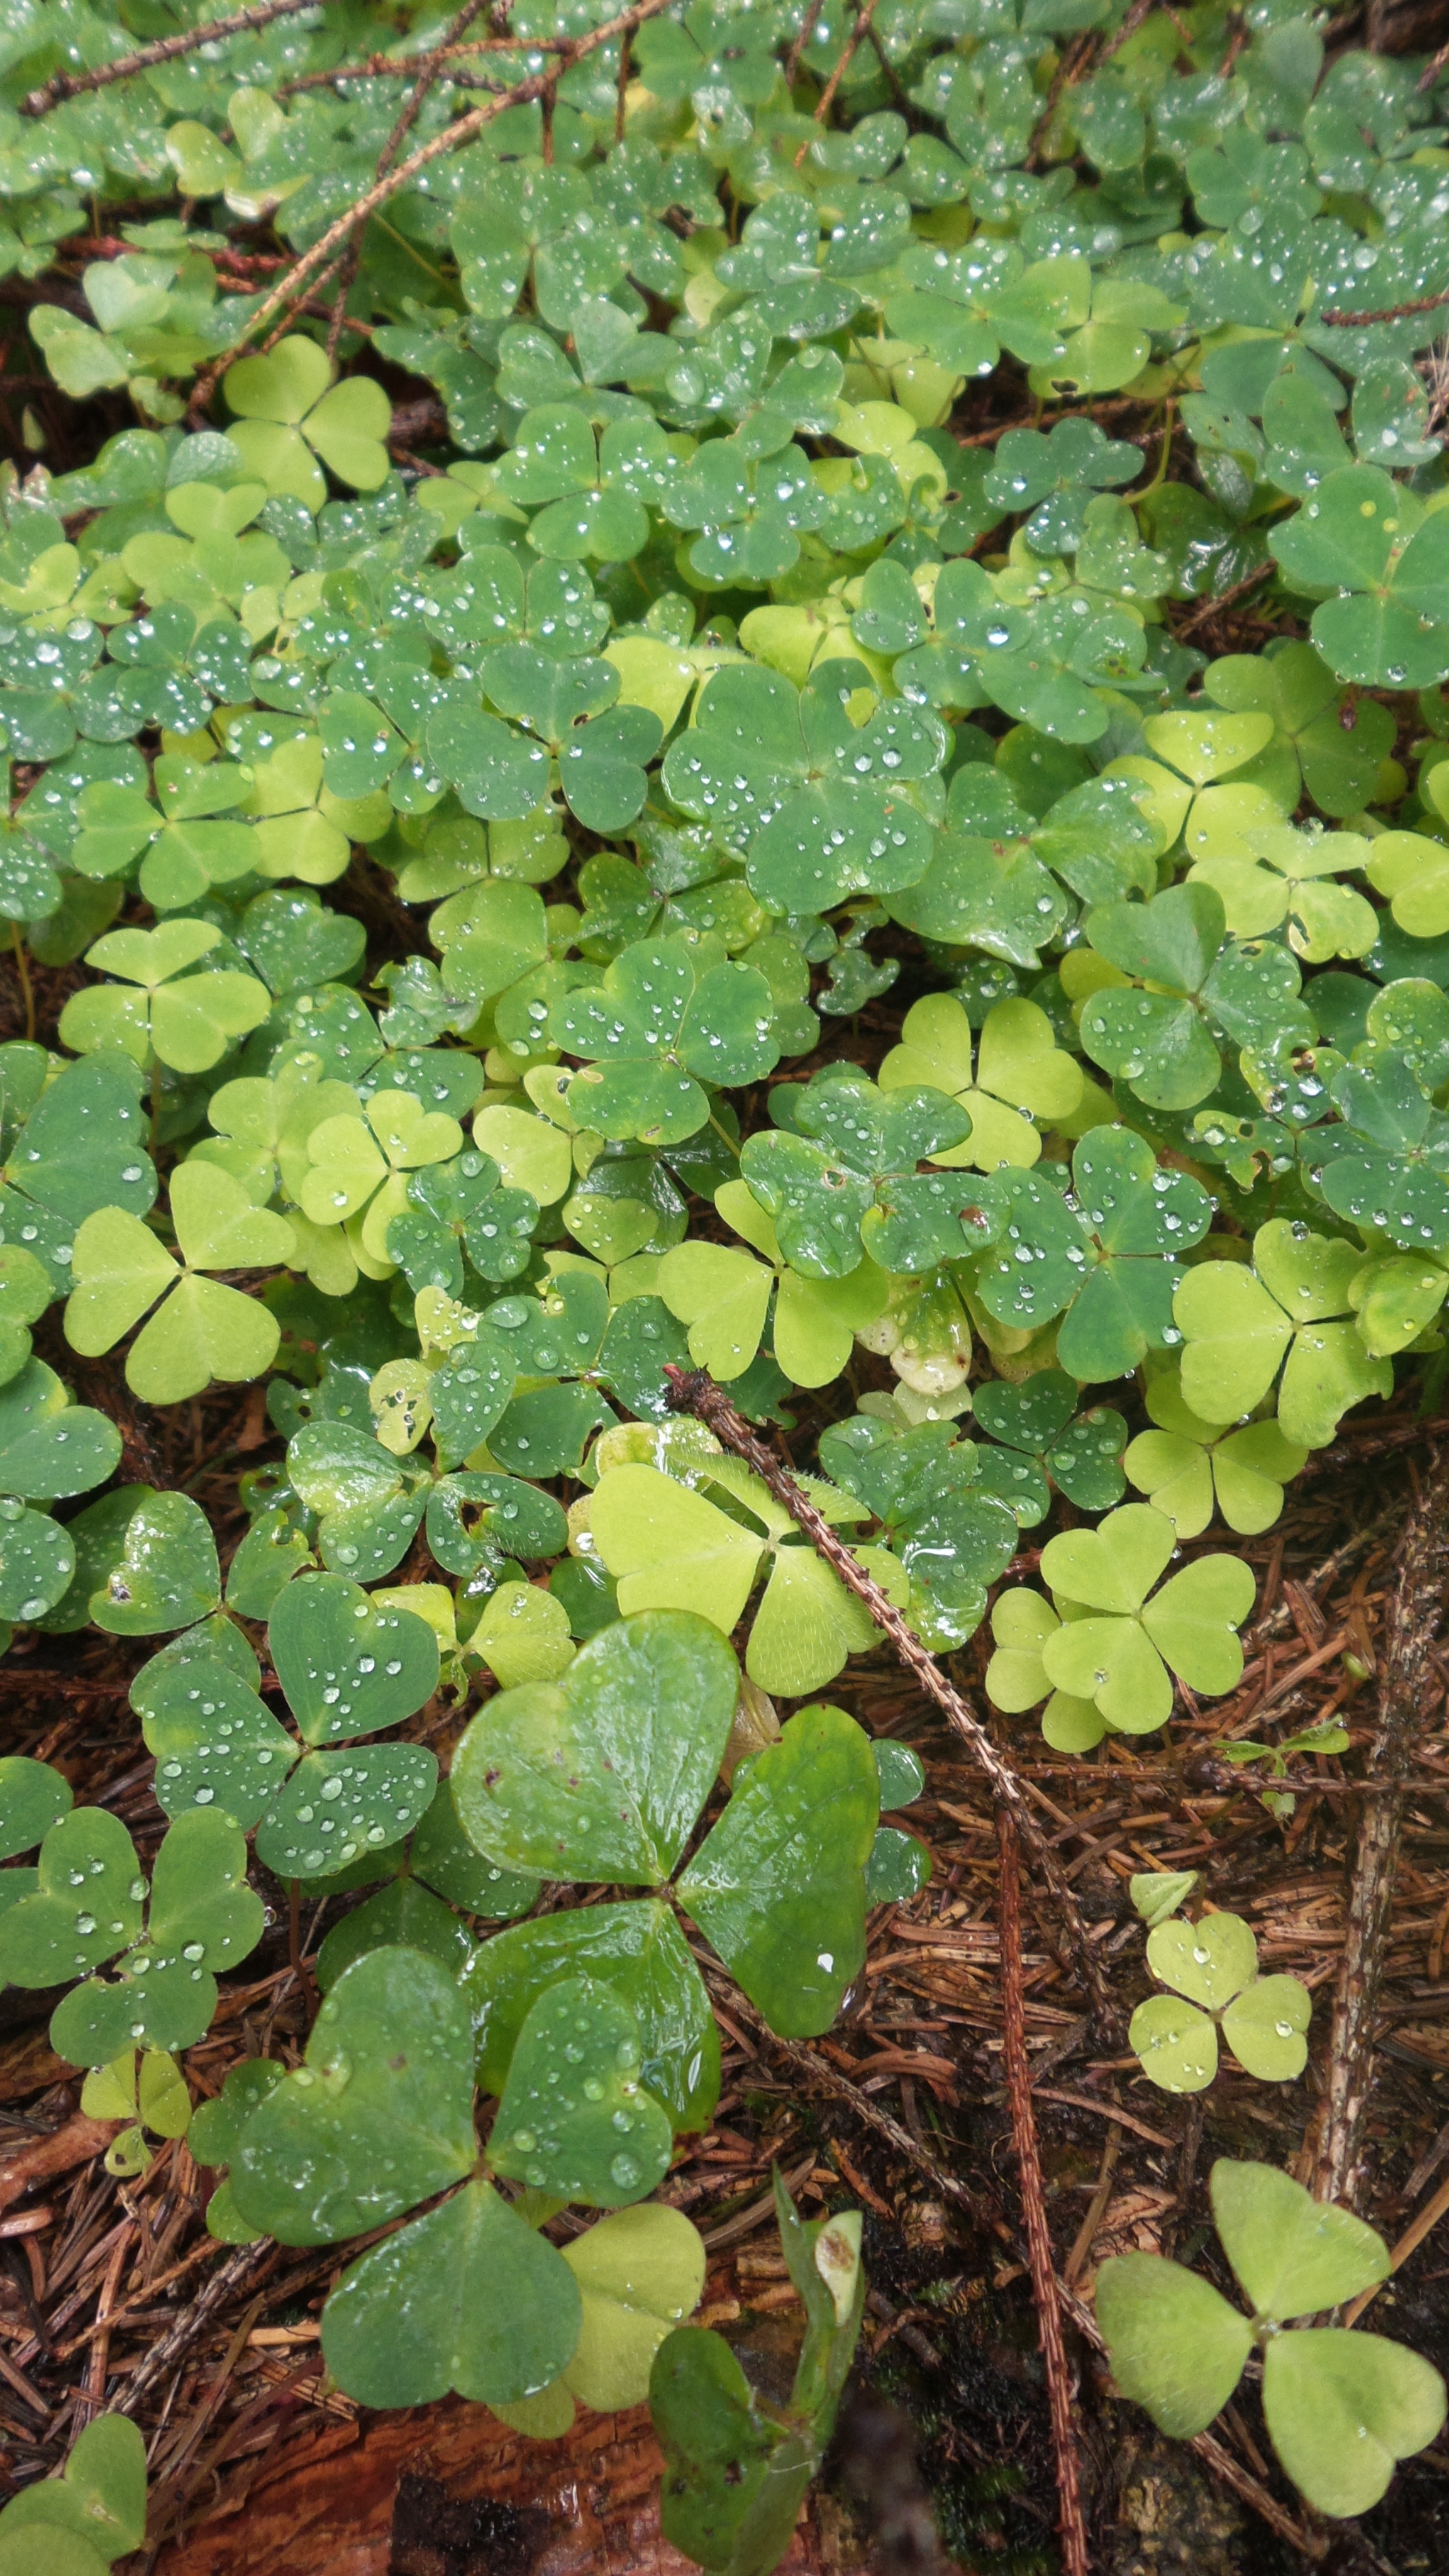
nature, plant, leaf, flower, pond, green, produce, macro, botany, garden, aquatic plant, flora, wildflower, groundcover, woodland, ecosystem, shamrock, flowering plant, annual plant, land plant, centella